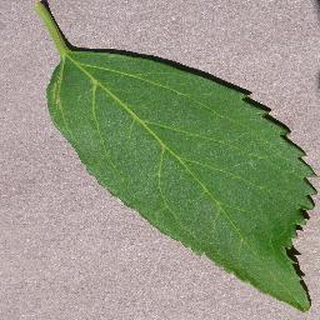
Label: healthy_cherry